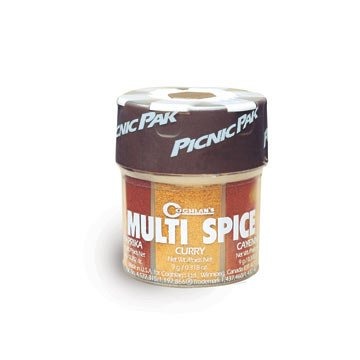
Item Name: COGHLAN'S 9961
Product Description: Six popular spices in one container, each with their own flip-top shaker lid: Includes paprika, curry, cayenne, garlic salt, black pepper and salt.
Value: 1.0
Unit: Count

Price: 5.97